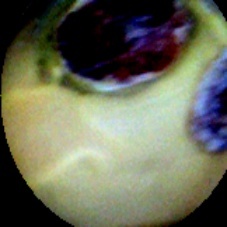
Label: Broken